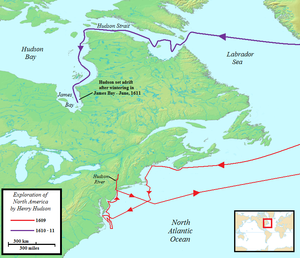
Henry Hudson est un explorateur anglais. Il a donné son nom au fleuve Hudson dans l'état de New York, ainsi qu'au Détroit d'Hudson et à la Baie d'Hudson au Canada.
Les grandes découvertes sont la période historique qui s'étend du début du XVᵉ siècle jusqu'au début du XVIIᵉ siècle. Durant cette période, les monarchies et de riches compagnies commerciales européennes financent de grandes expéditions dans le but d'explorer le monde, cartographier la planète et établir des contacts directs avec l'Afrique, l'Amérique, l'Asie et l'Océanie. L'expression d’Âge des découvertes est également utilisée par les cartographes.